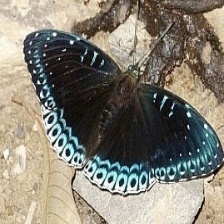
Species: POPINJAY